Gertrude Melville

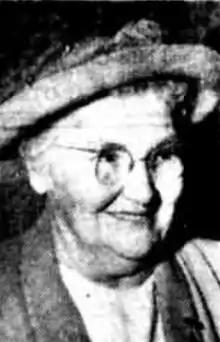
Gertrude Melville (1884–1959) NSW Labor politician, c1952

Gertrude Mary Melville (née Day; 7 October 1884 – 21 August 1959) was an Australian politician of the Labor Party. In 1952 she was elected to the New South Wales Legislative Council.